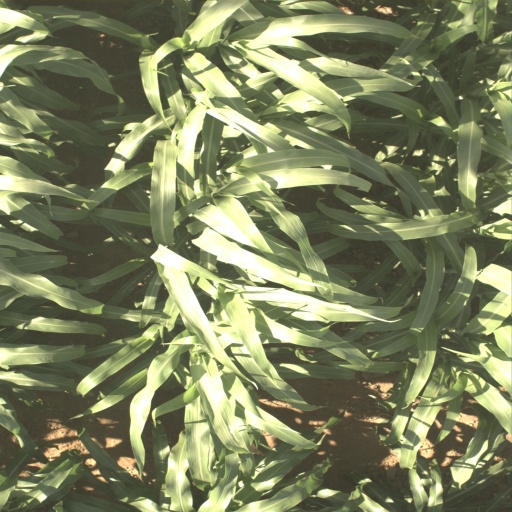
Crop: sorghum